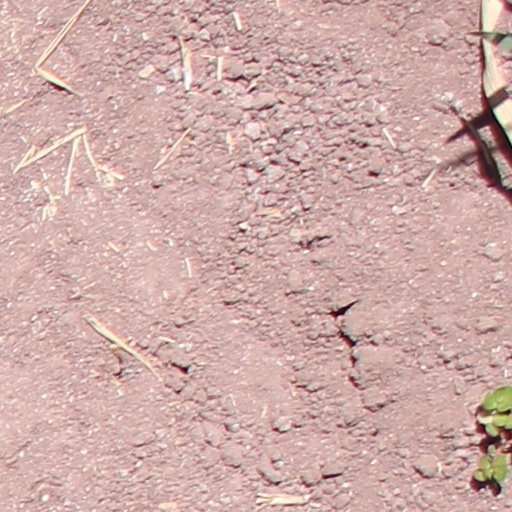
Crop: wheat